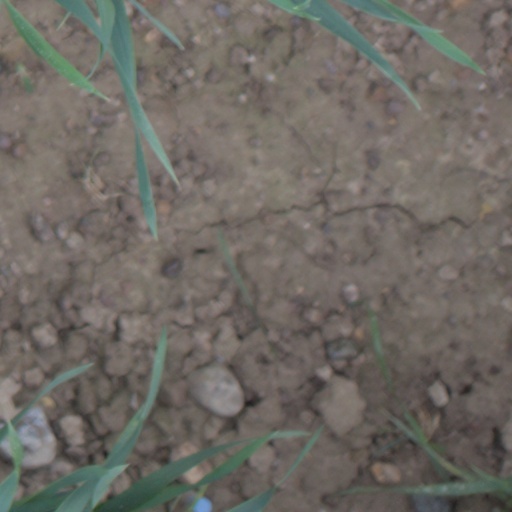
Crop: wheat